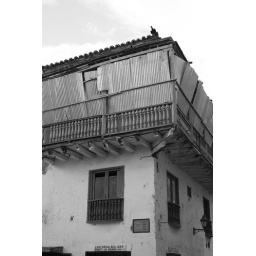
A street scene in Cartagena, Columbia. Notice the vulutre sitting on top of the building.